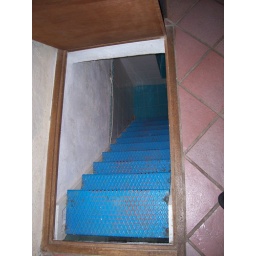
The scary hole in the floor staircase from the kitchen to the bathroom. It reminded me of Baltimore's rowhouses..very narrow!